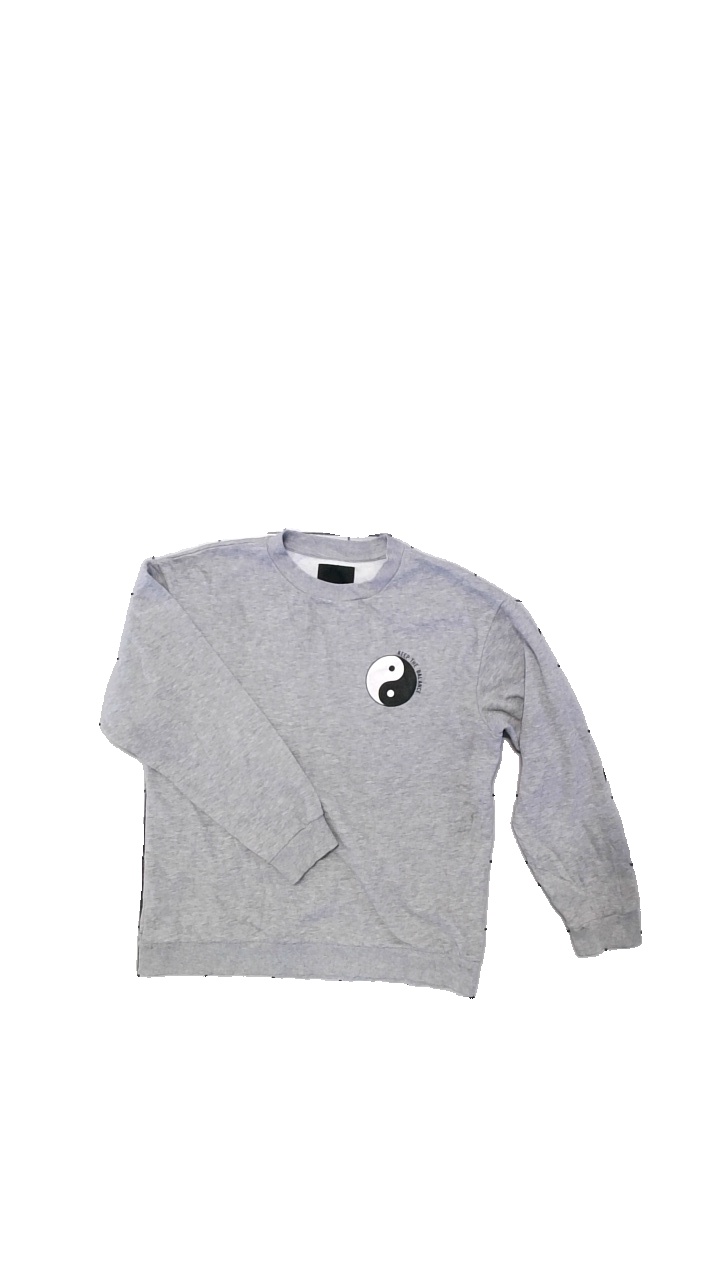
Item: Hoodie (Men)
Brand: Lager 157
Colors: Grey
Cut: Regular
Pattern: Logo print
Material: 90%Cotton,10%Viscose
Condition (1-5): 3
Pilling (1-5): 3
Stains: Minor
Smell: Minor
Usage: Reuse
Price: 50-100